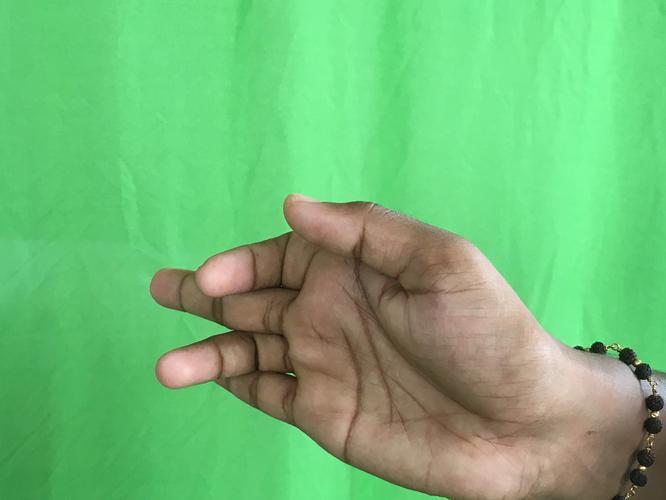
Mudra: Shukatundam
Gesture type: single_hand